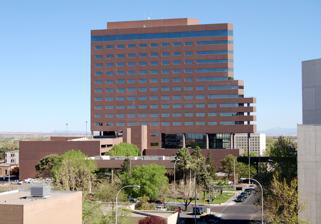
Building: 500 Marquette
Country: United States of America
Year built: 1986
Commercial offices in Albuquerque, New Mexico 500 Marquette 500 Marquette as seen from the south Alternative names Albuquerque Petroleum Building Bank of the West Building Cavan Building General information Status Completed Type Commercial offices Location 500 Marquette Avenue NW Albuquerque , New Mexico Coordinates 35°05′17″N 106°39′10″W / 35.087938°N 106.652757°W / 35.087938; -106.652757 Completed 1986 Height Roof 71.7 m (235 ft) Technical details Floor count 15 Floor area 230,000 sq ft (21,000 m 2 ) Lifts/elevators 6 Design and construction Architect(s) Dwayne G. Lewis Architects References 500 Marquette is a 15-story, 71.7 m (235 ft) high-rise office building located at 500 Marquette Avenue NW in Downtown Albuquerque , New Mexico . The building was designed by Dwayne Lewis Architects and was completed in 1986. It is the fourth tallest building in the city. The top floor of the building was home to the Albuquerque Petroleum Club, a members-only dining club which closed in 2007. During the 1990s, 500 Marquette was owned and managed by the Chicago-based EQ Office . History 500 Marquette was built by Cavan Associates of Phoenix and opened in 1986, costing about $45 million in total. Part of the project was an attached parking garage , also intended to serve the recently completed City-County Building via a pedestrian walkway above 5th Street. The city negotiated a deal to lease about half the garage for that purpose. The office building struggled financially and went into foreclosure in 1989. Later that year it was sold to EQ Office . Bernalillo County was in negotiations to purchase the building in 2008, but ended up backing off from the deal due to the Great Recession . Architecture 500 Marquette is 235 feet (72 m) tall and has 15 stories, making it Albuquerque's fourth tallest building. Designed by Dwayne G. Lewis Architects, it consists of an 11-story trapezoidal block cantilevered over a four-story glass atrium , with a five-level parking garage extending to the south along 6th Street. The building has setbacks at the 8th and 10th floors and three corner balconies on the 5th through 7th floors. In front of the building entrance is a 12-foot (3.7 m) bronze sculpture by Allan Houser titled "The Future—Chiricahua Apache Family". See also List of tallest buildings in Albuquerque References